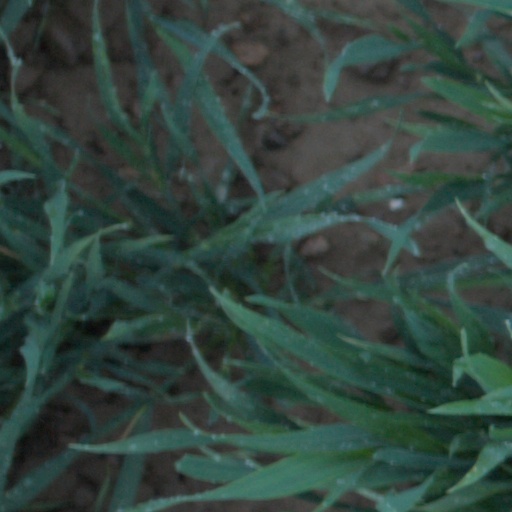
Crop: wheat